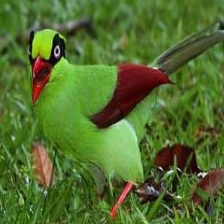
Species: GREEN MAGPIE
Scientific name: CISSA CHINENSIS
ImageNet parent category: magpie